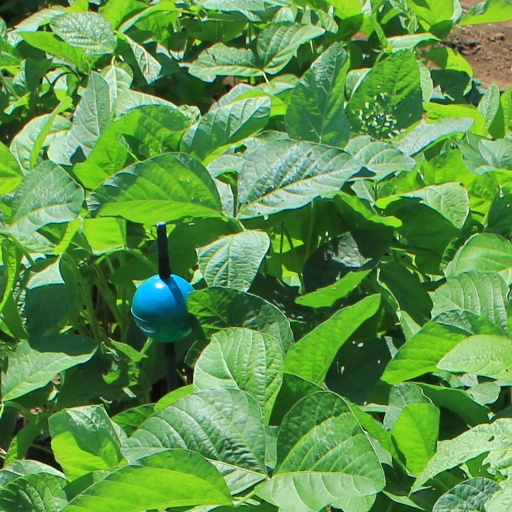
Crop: soybean